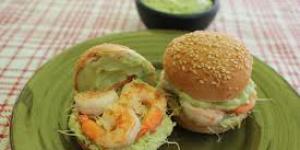
hamburguesa de camaron